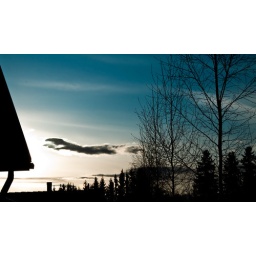
That cloud looks a bit like a cheetah (or feline animal, in general) running at full speed.